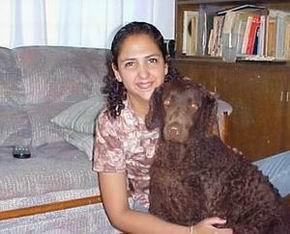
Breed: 202-n000028-curly_coated_retriever